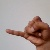
The image shows a hand gesture representing the letter 'J' in Indian Sign Language.